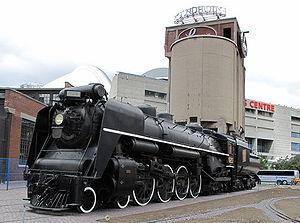
Montreal Locomotive Works est une compagnie canadienne de fabrication de locomotives de chemin de fer ayant eu plusieurs noms et propriétaires entre 1883 et 1985. La MLW produisit des locomotives à vapeur puis diesel à partir de son usine de Montréal où se trouvait également son siège-social.